CMLL Día de Muertos (2016)

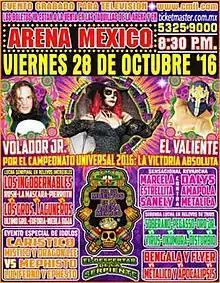
Official poster for CMLL's Day of the Dead celebration

The CMLL Día de Muertos (2016) (Spanish for "Day of the Dead") is a professional wrestling supercard event, scripted and produced by the Mexican "Lucha Libre" promotion Consejo Mundial de Lucha Libre (CMLL). The show took place on October 28, 2016 in CMLL's main venue, Arena México, in Mexico City, Mexico and celebrated the Mexican Day of the Dead celebration. Many of the wrestlers working the show wore the traditional Día de Muertos face and body paint for the Día de Muerto event. From the fourth match on the losing wrestlers were dragged to "El Inframundo" ("The Underworld"), a side entrance in the arena, by a group of wrestlers dressed up as minions of the ruler of the underworld.